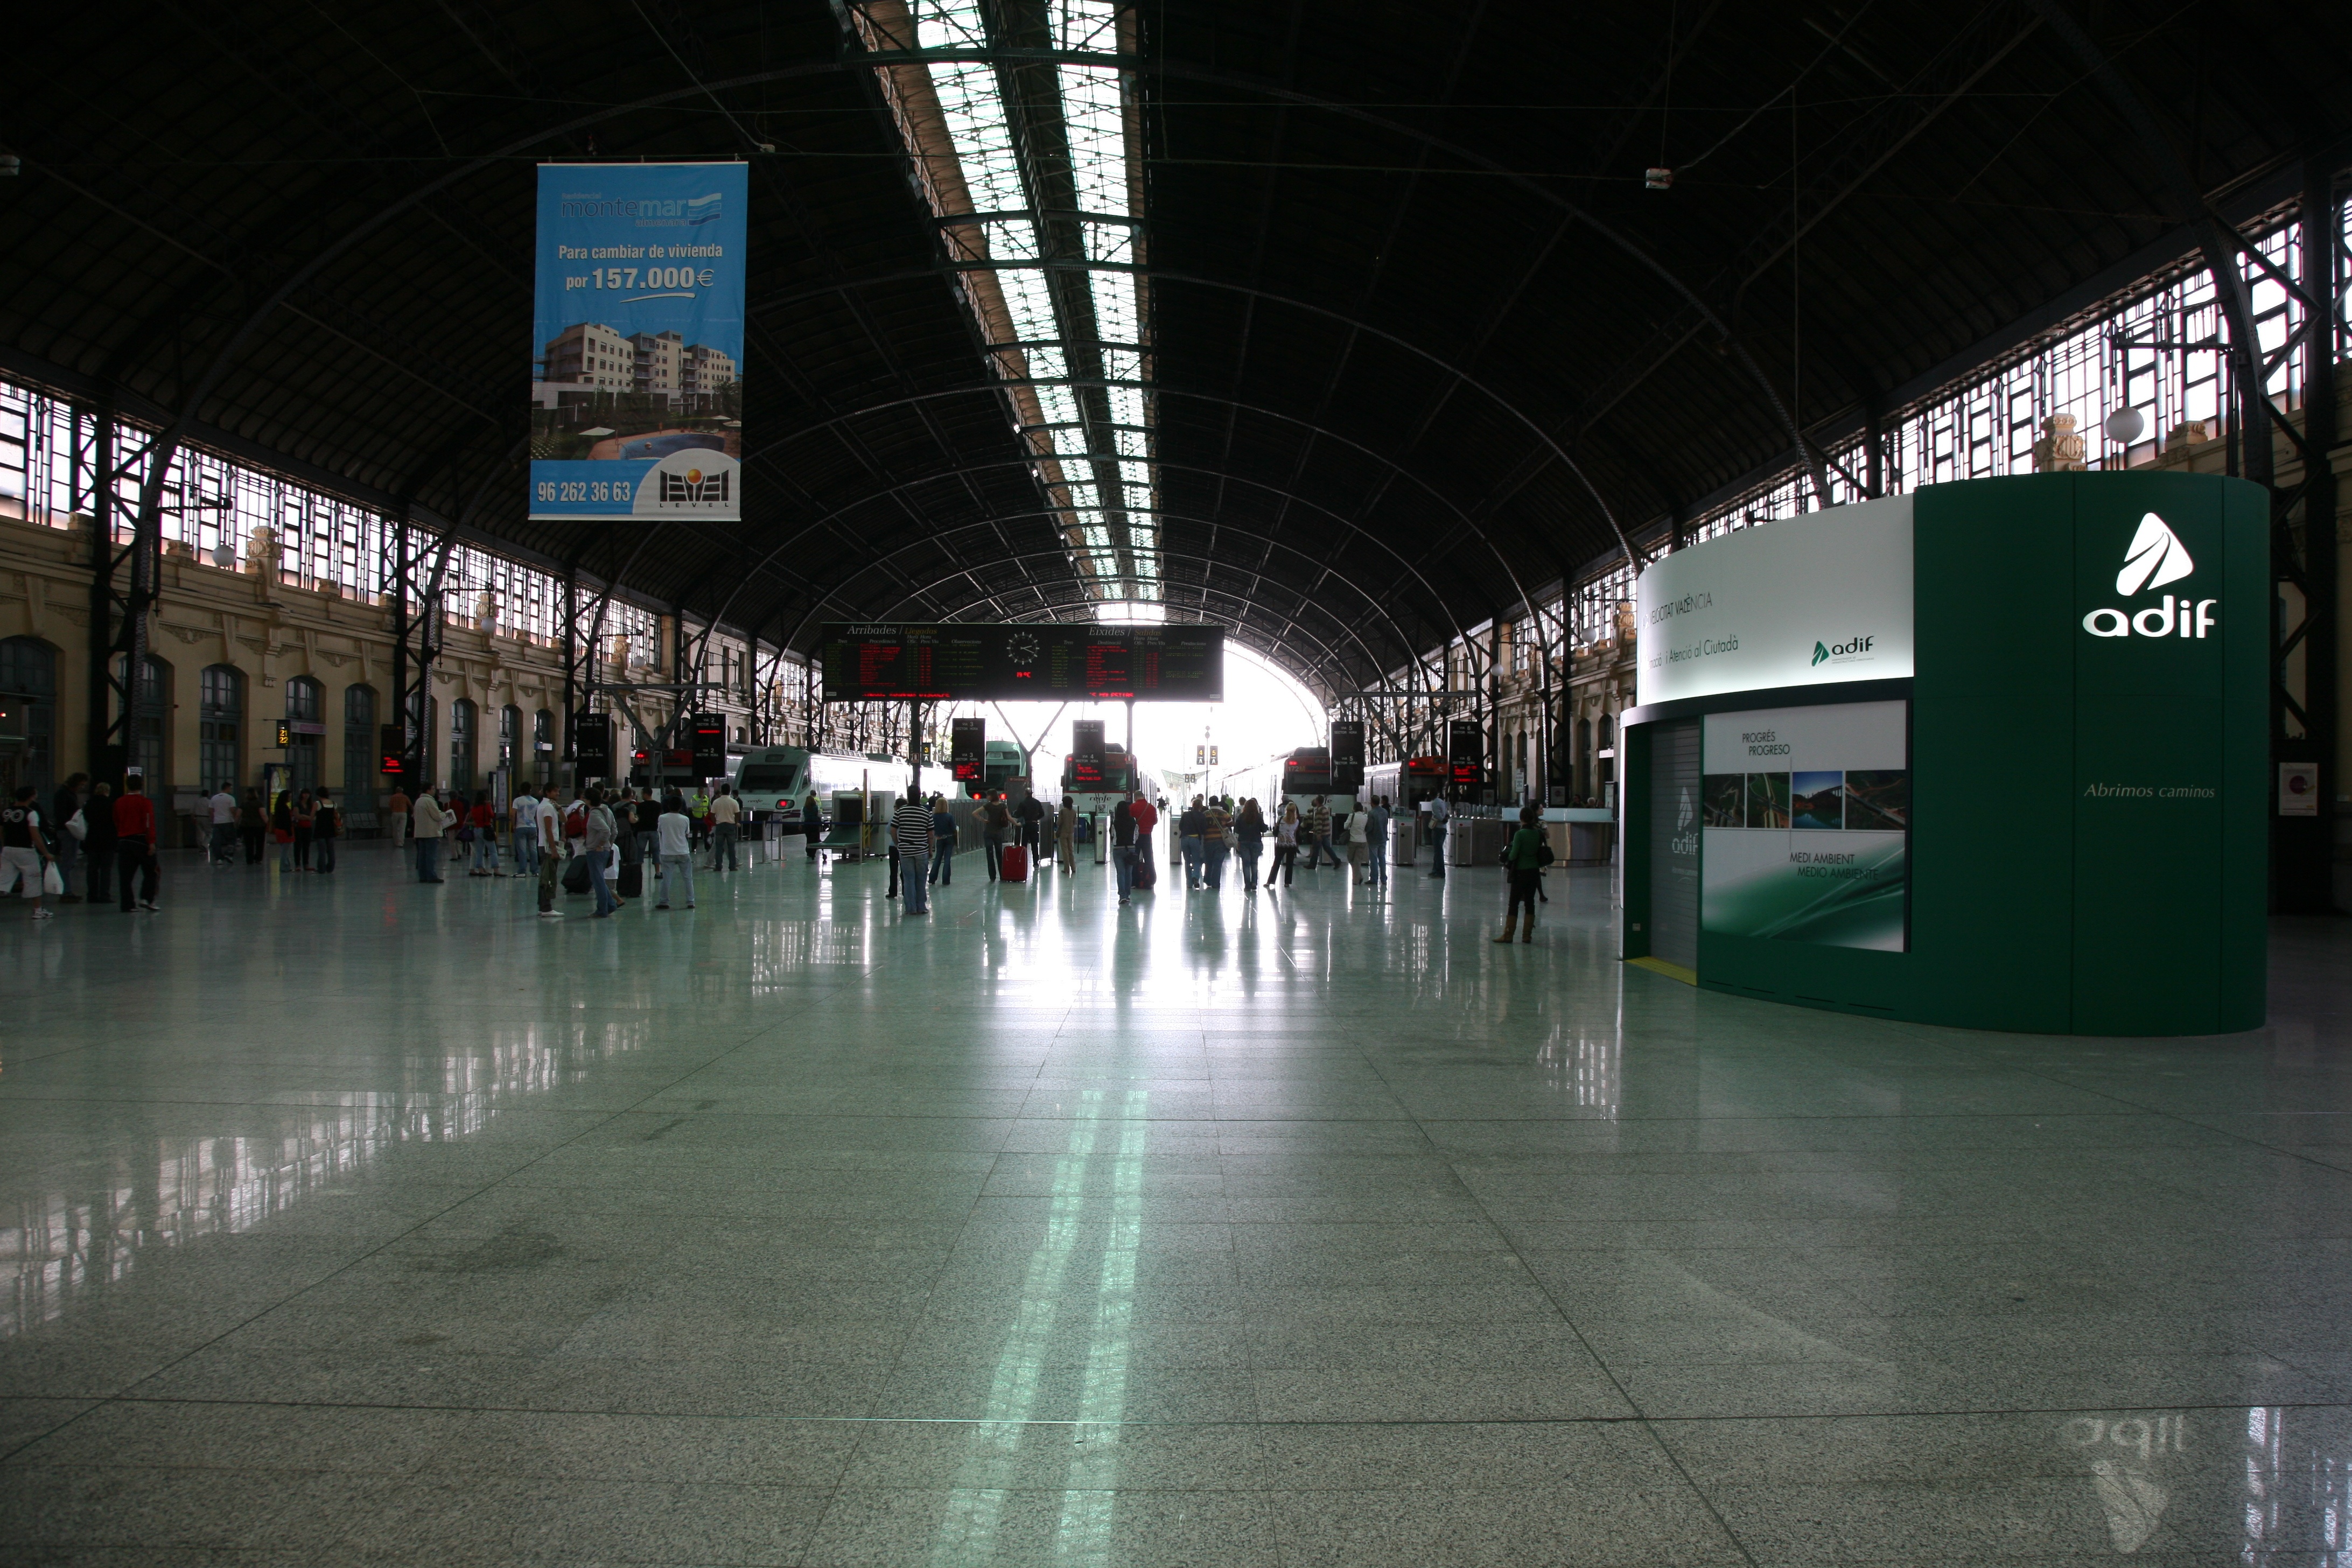
night, city, subway, transport, train station, platform, public transport, airport terminal, metro station, spain, espagne, quai, gare, infrastructure, bahnhof, valencia, estacion, espanha, muelle, railwaystation, espana, spanien, spagna, spanje, espanya, valence, kai, urban area, metropolitan area